Magical Destroyers

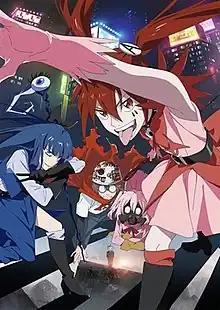
Key visual

is an original Japanese anime television series created by Jun Inagawa and animated by Bibury Animation Studios. It is directed by Hiroshi Ikehata, with Masao Kawase serving as assistant director, Daishiro Tanimura writing the scripts, Yuki Sawa designing the characters, and Gin Hashiba composing the music. The series aired from April 8 to June 24, 2023, on the Animeism programming block on MBS, TBS and BS-TBS. The opening theme song is "Magical Destroyer" by Aimi, while the ending theme song is "Gospelion in a classic love" by The 13th tailor. Crunchyroll streamed the series.